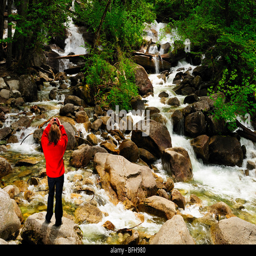
woman with digital camera taking picture of some of the waterfalls